List of Country Music Hall of Fame inductees

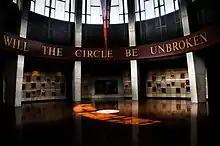
The rotunda of the Country Music Hall of Fame and Museum in Nashville, Tennessee.

This is a list of the 158 inductees to the Country Music Hall of Fame and Museum, , counting groups as a single inductee. Of these, 17 inductions are solo female performers, and 1 induction is a female duet.